Common pheasant

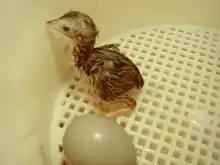
Just hatched, in an egg incubator

Common pheasants are native to Asia and parts of Europe, their original range extending from the eastern Black Sea and the Caspian Sea to Manchuria, Siberia, Korea, Mainland China, and Taiwan. The birds are found in woodland, farmland, scrub, and wetlands. In their natural habitat, common pheasants live in grassland near water with small copses of trees, and are tolerant of both dry and humid soils. Extensively cleared farmland, however, is marginal habitat that cannot maintain self-sustaining populations for long.